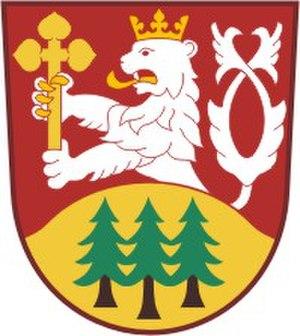
Kocbeře est une commune du district de Trutnov, dans la région de Hradec Králové, en République tchèque. Sa population s'élevait à 506 habitants en 2018.